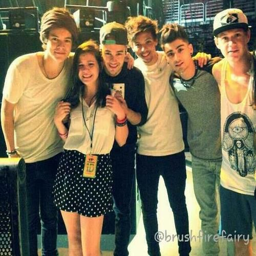
# 60 - the boys with a fan